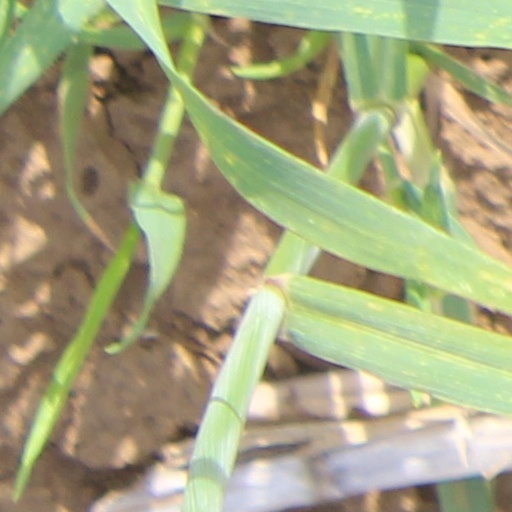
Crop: wheat